The Girl Who Heard Dragons

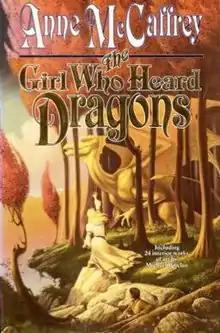
First edition cover

The Girl Who Heard Dragons is a 1994 collection of short fantasy and science fiction stories by the American-Irish author Anne McCaffrey. It opens with an essay on her celebrity, or lack thereof, and includes 23 drawings by the cover artist Michael Whelan.